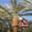
Label: palm_tree